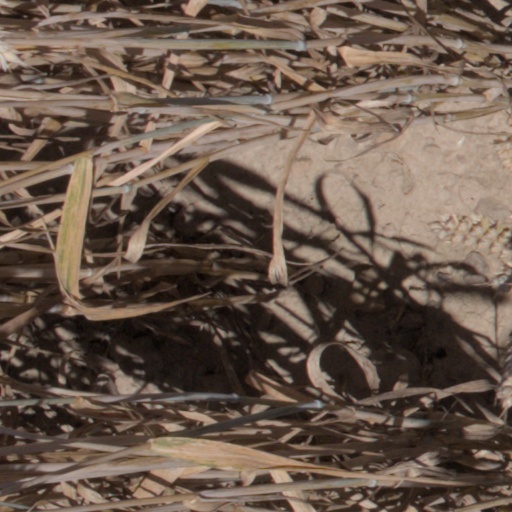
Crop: wheat